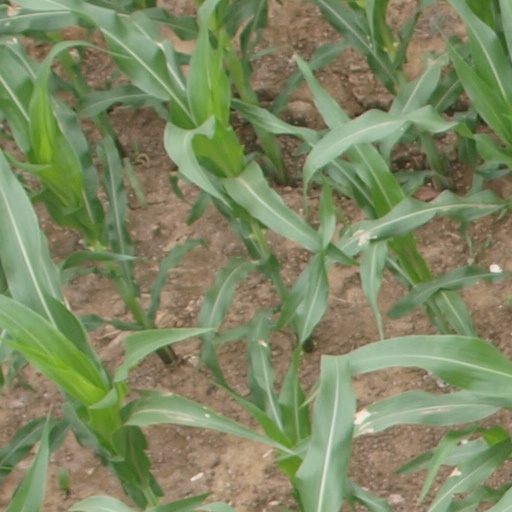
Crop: maize; corn